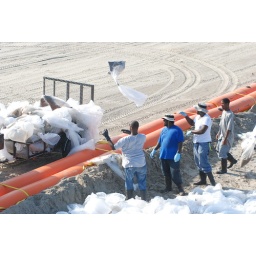
Workers remove bags of oil-contaminated sand from the beach near the fishing pier at Grand Isle Park.